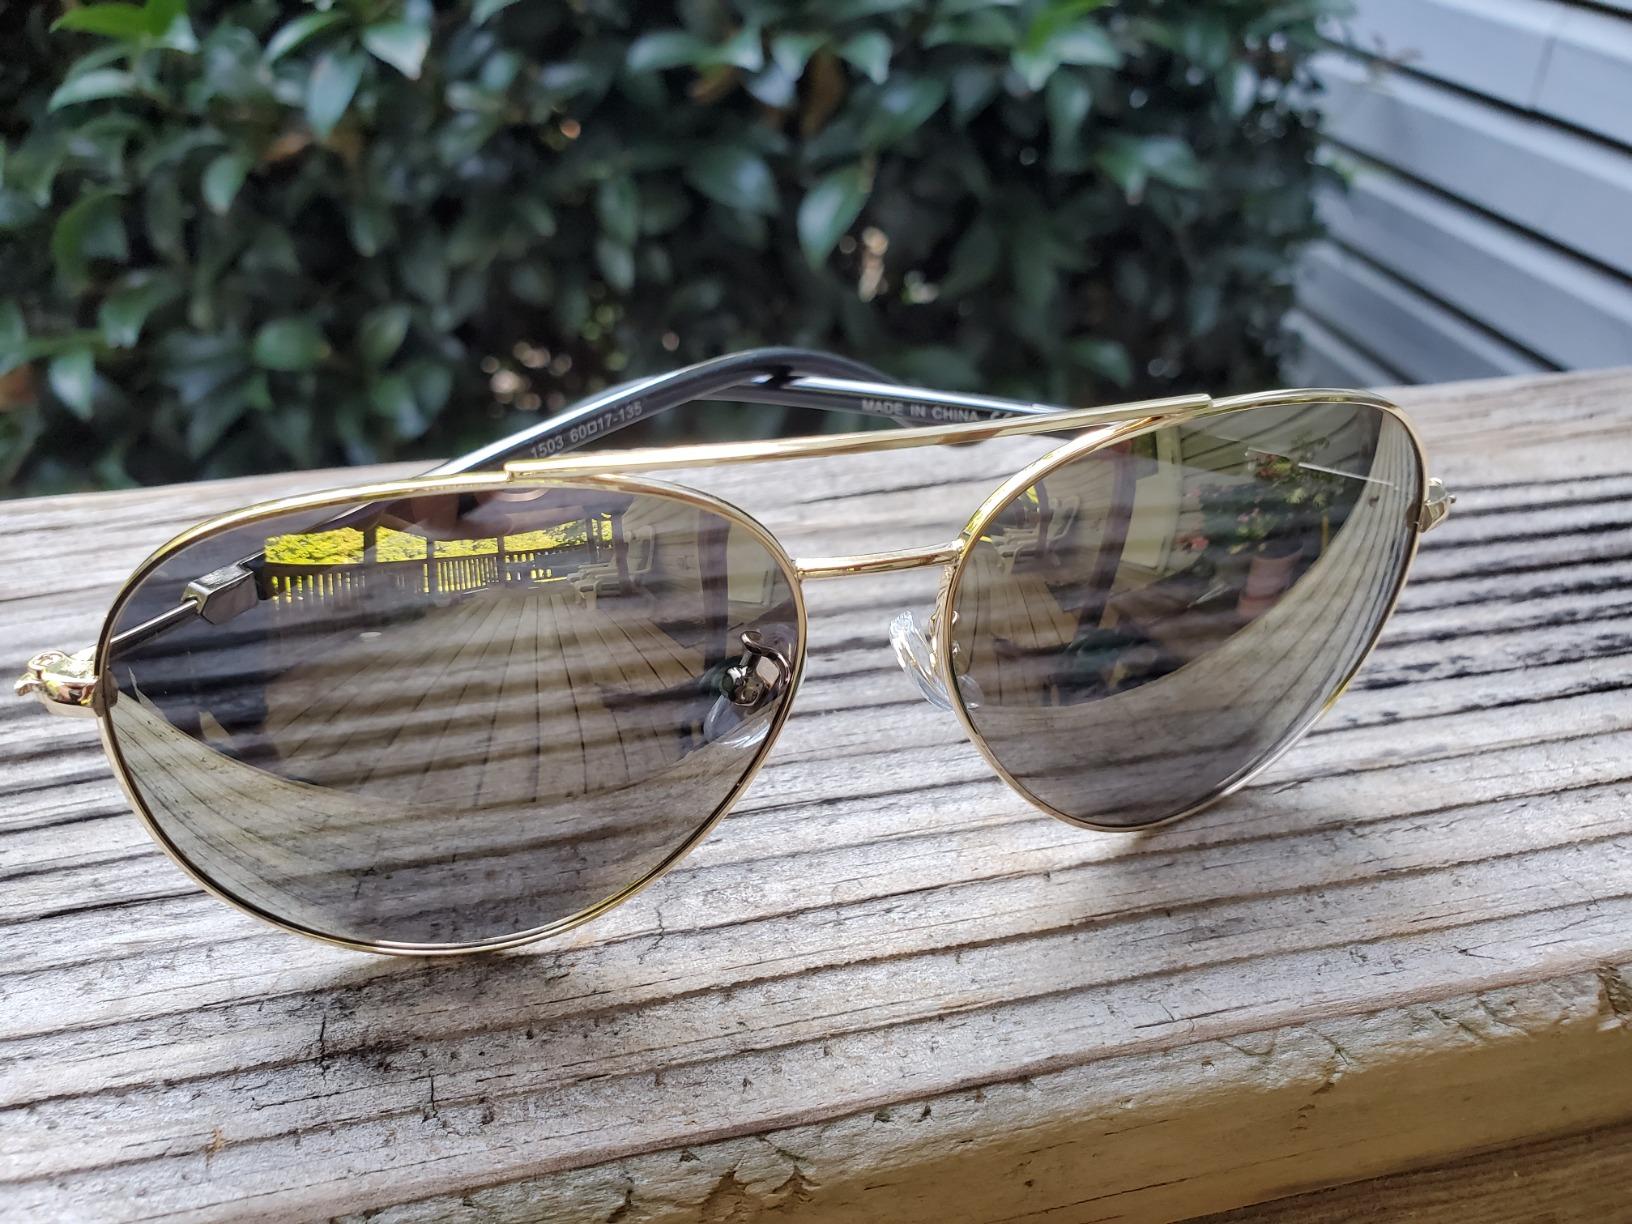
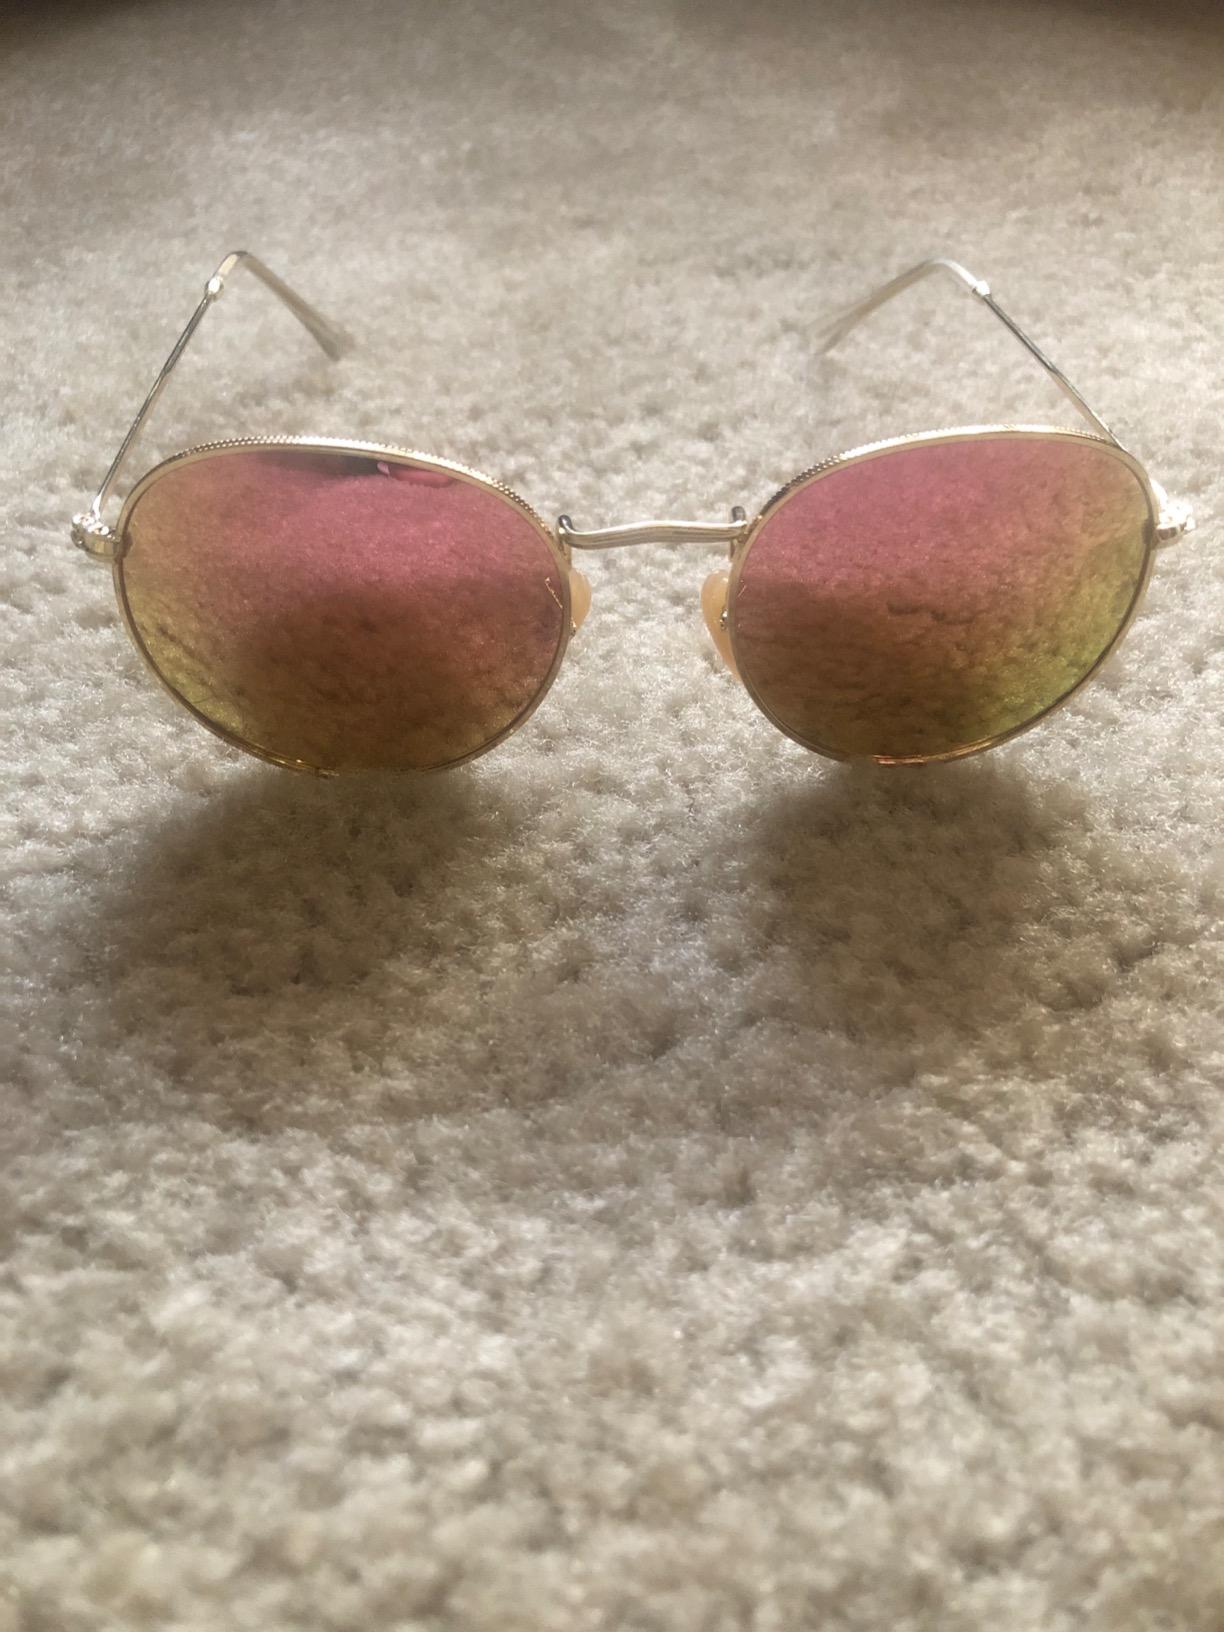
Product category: accessories_sunglasses
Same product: no